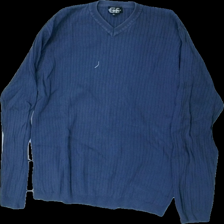
View: front
Type: Sweater
Category: Men
Brand: Not in the list
Colors: Blue
Material: 100% cotton
Pattern: Striped
Cut: Regular, V-collar
Size: XL
Season: All
Price range: <50
Recommended usage: Recycle
Comment: washed out